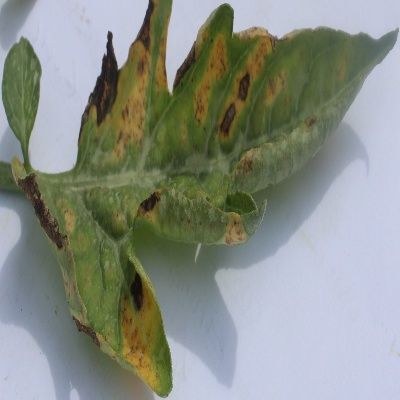
Crop: Tomato
Condition: leaf blight